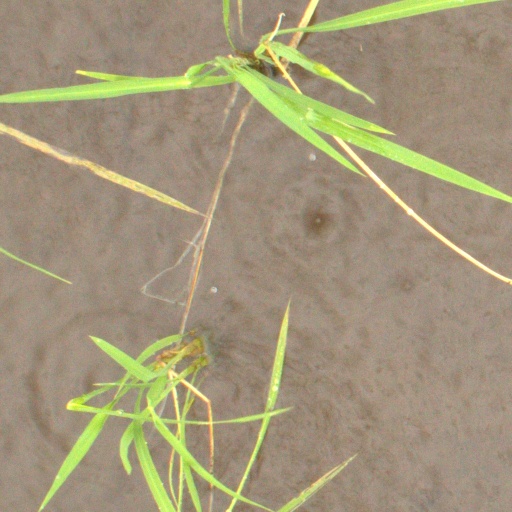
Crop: rice